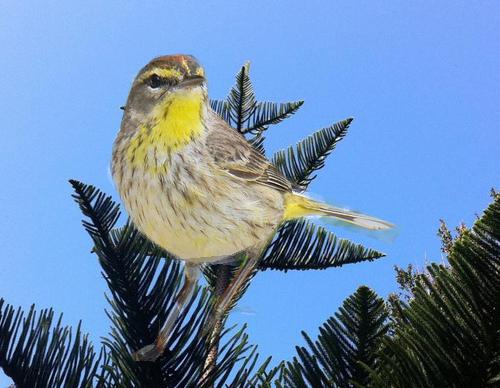
Bird species: Palm_Warbler
Bird type: landbird
Background: land